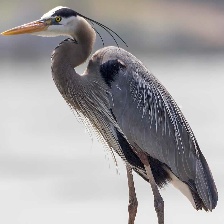
Species: BLUE HERON
Scientific name: ARDEA HERODIAS
ImageNet parent category: little_blue_heron